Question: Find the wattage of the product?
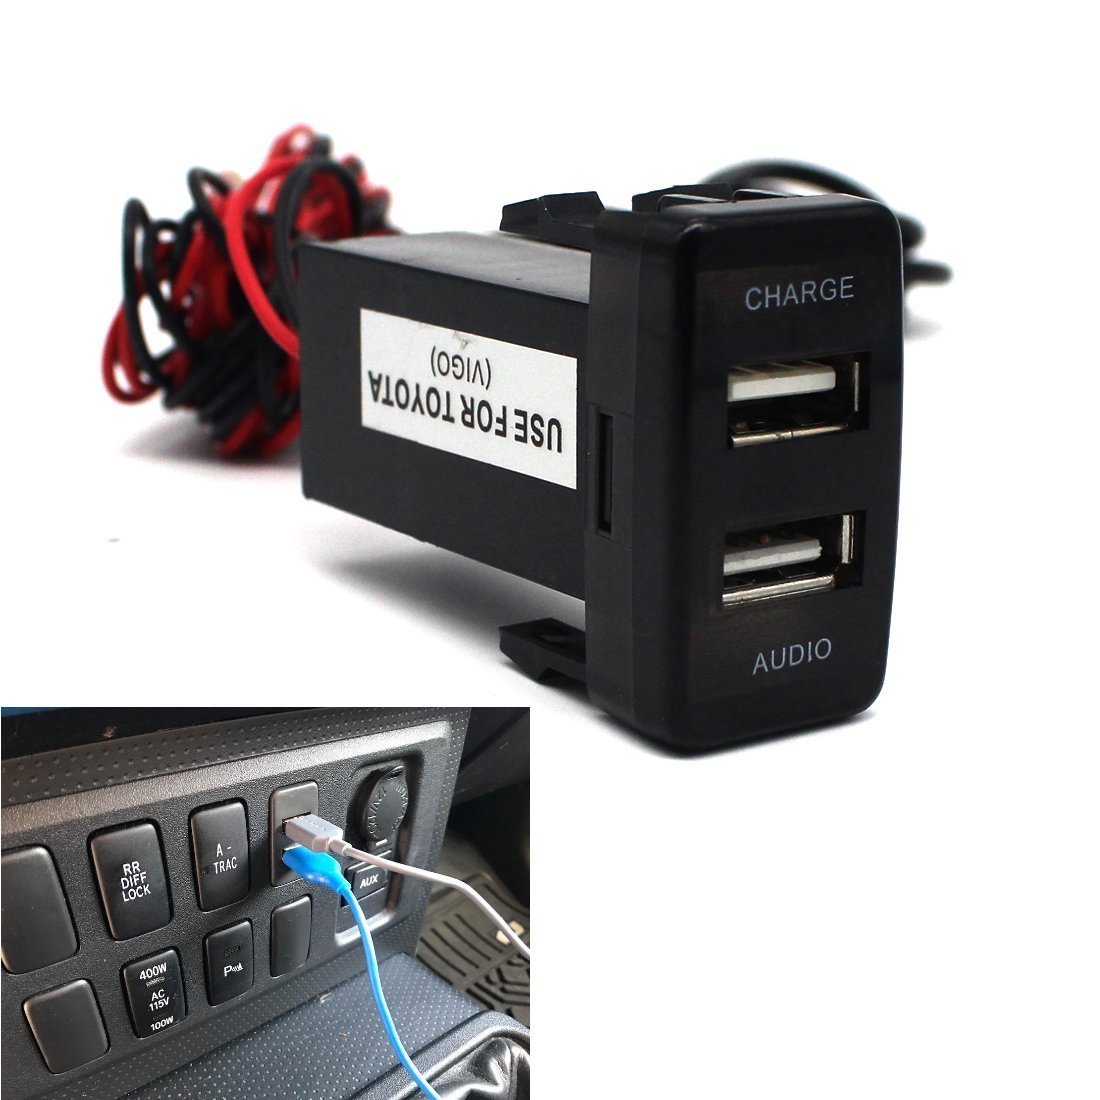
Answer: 100.0 watt